Describe the emotion expressed in this image:  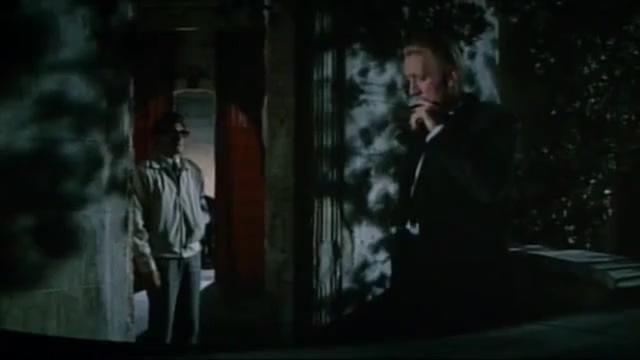
This person displays Suffering, valence and arousal with low intensity.